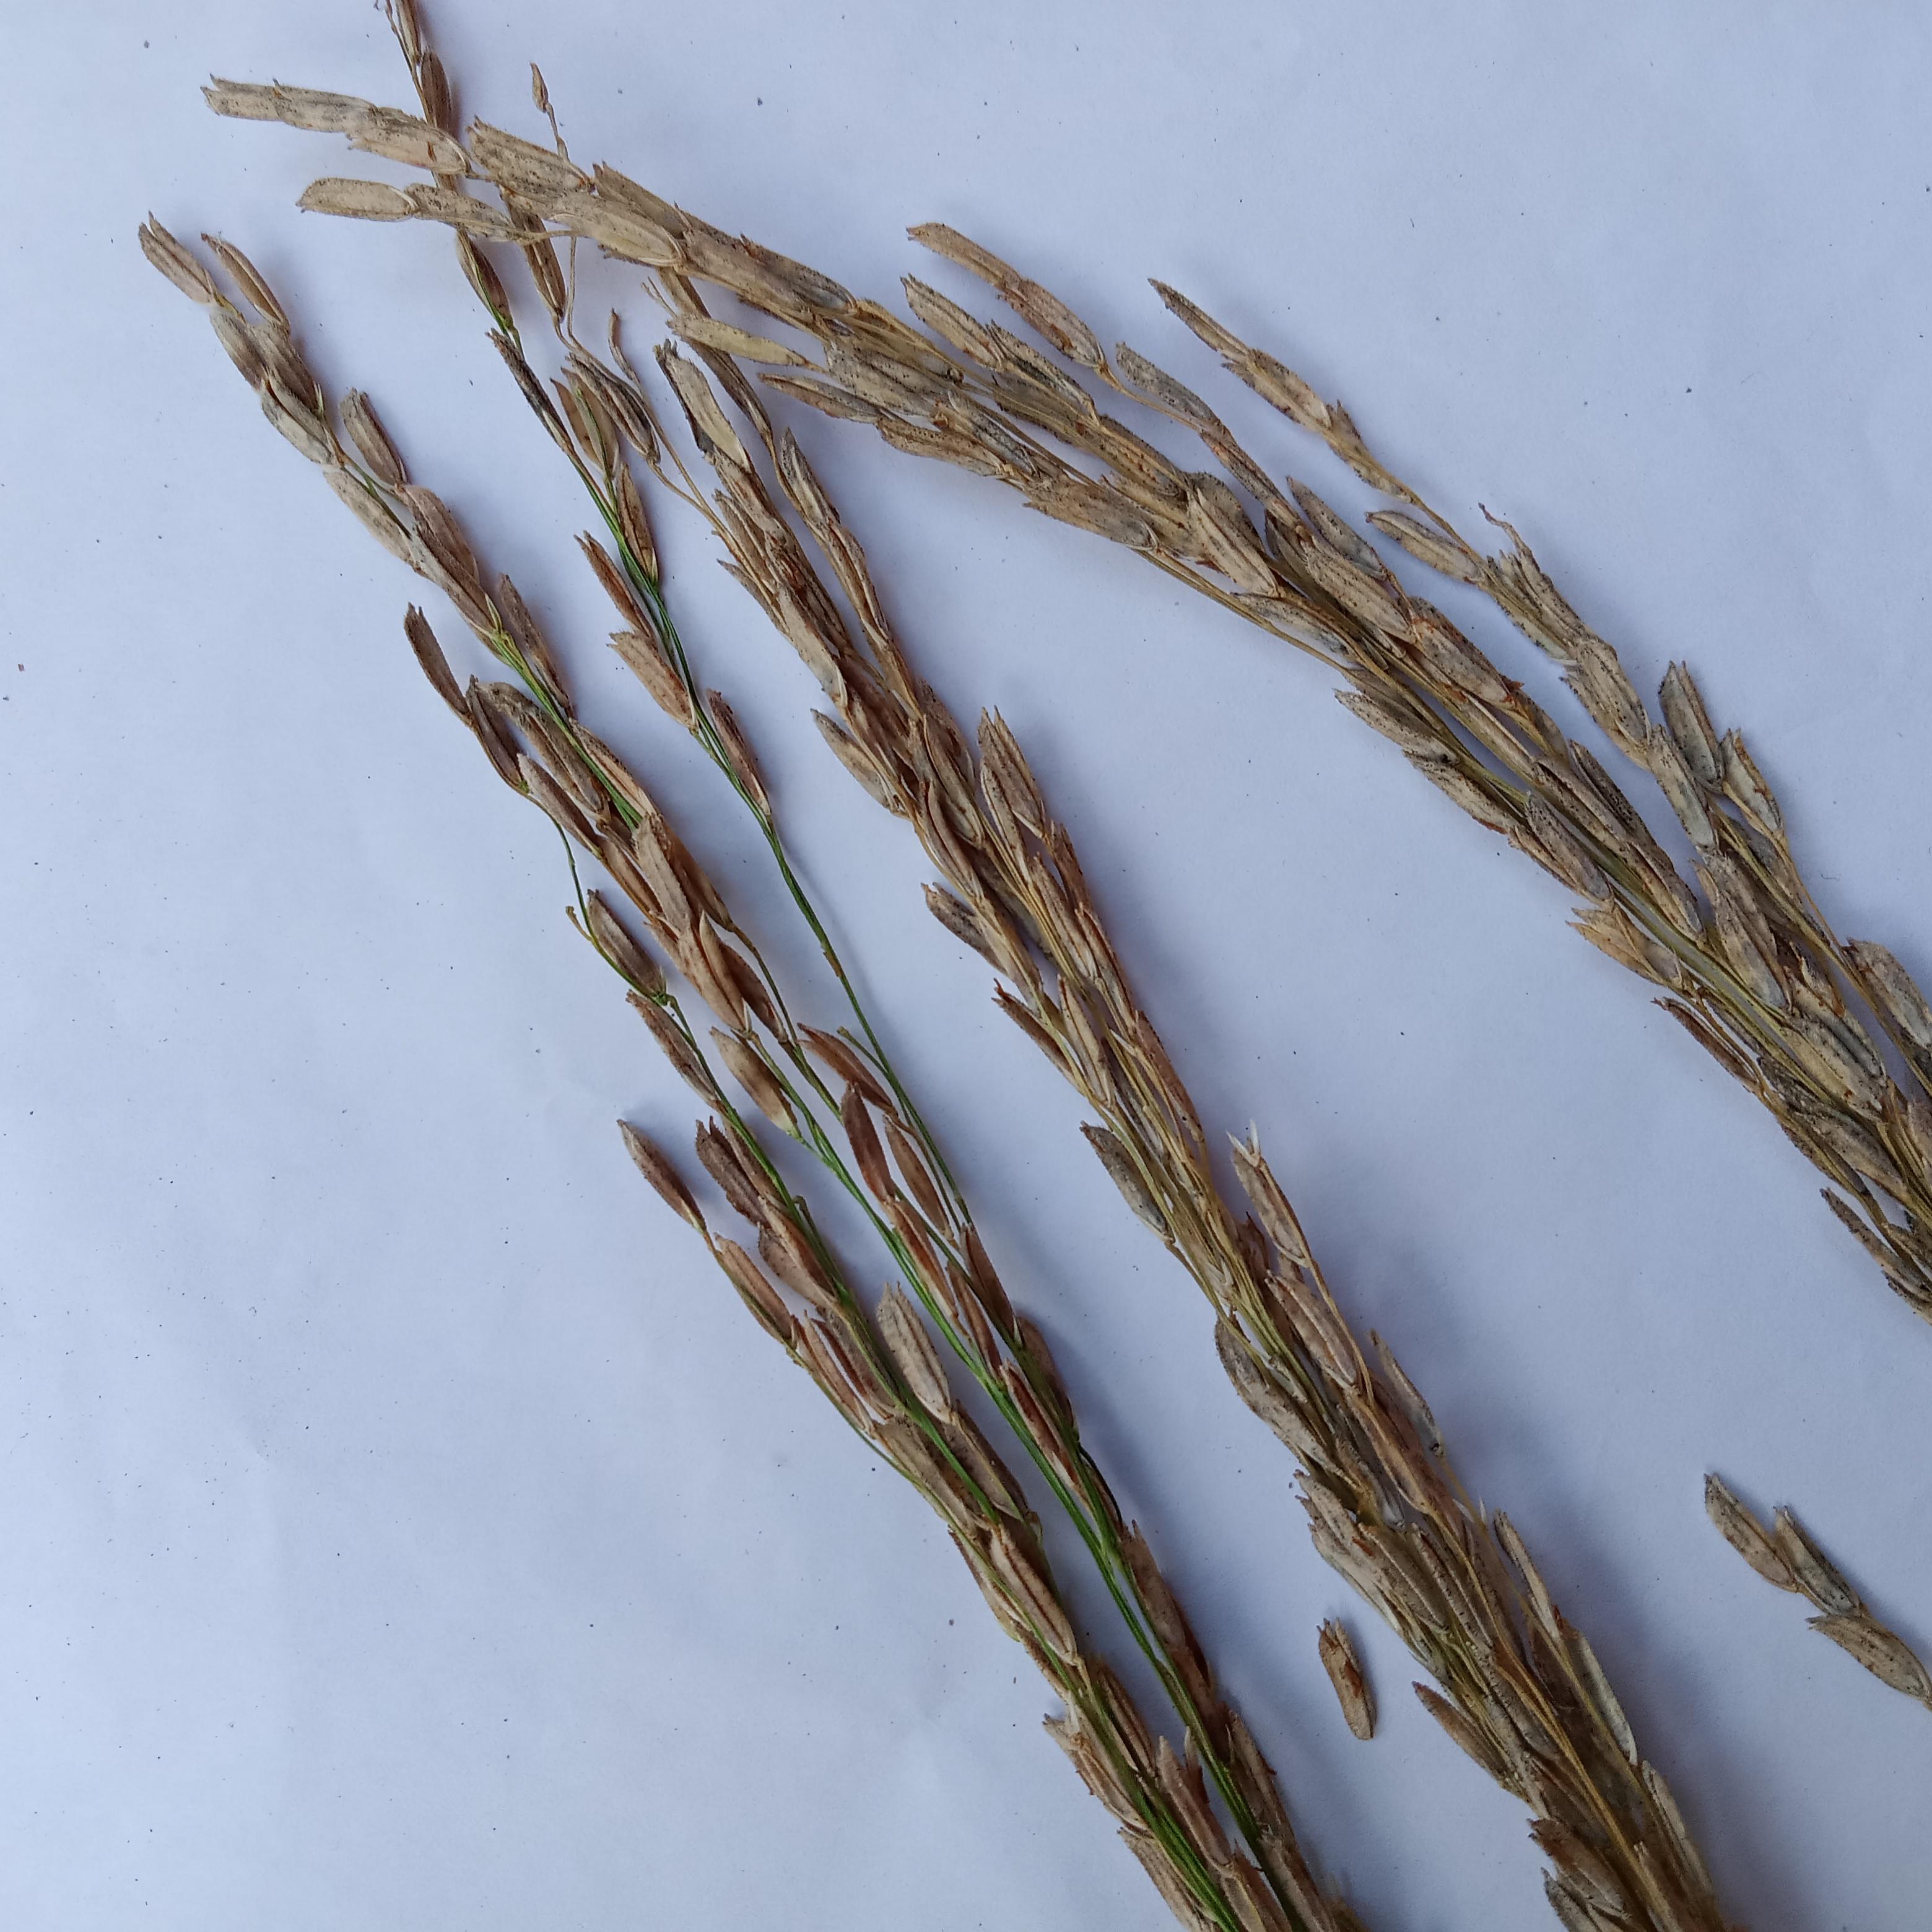
Label: Rice___Neck_Blast